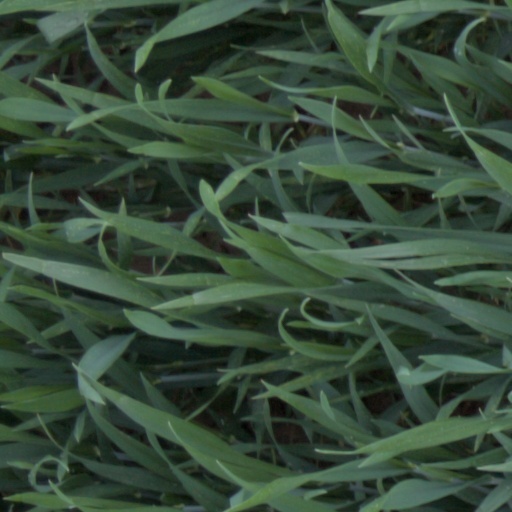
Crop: wheat